Social impact of the COVID-19 pandemic in the United States

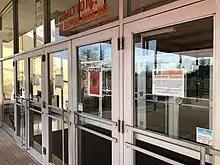
Ice arena closed for performances

In Houston, as well as elsewhere in Texas, Hispanic Americans were heavily impacted by COVID-19. Many of them are in essential work, live in traditionally multi-generational households, deal with language barriers that block the communication of health information, and have disproportionately low health insurance coverage compared to other ethnicities in the U.S. Additionally, a considerable amount of Hispanics are undocumented immigrants and feared for their immigration status, especially under the Trump presidency which promised hardline immigration laws, making it harder for them to seek medical care.